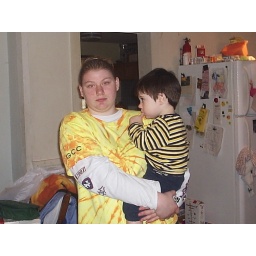
Me and Austin together in my kitchen of my house